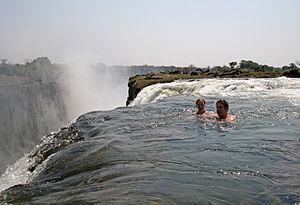
Il est possible de se baigner au bord des chutes, celles-ci formant un bassin naturel, accessible depuis l'île Livingstone.
Les chutes Victoria sont des chutes d'eau situées sur le fleuve Zambèze qui constitue à cet endroit la frontière entre la Zambie, à proximité de la ville de Livingstone, et le Zimbabwe. Le fleuve se jette dans la cataracte sur environ 1 700 mètres de largeur et d'une hauteur qui peut atteindre un maximum de 108 mètres. Elles donnent un spectacle remarquable, par leur disposition particulière : elles se jettent dans une longue faille du plateau, pour s'échapper par un étroit canyon. Elles ne peuvent ainsi être vues de face qu'à une distance d'une centaine de mètres seulement.